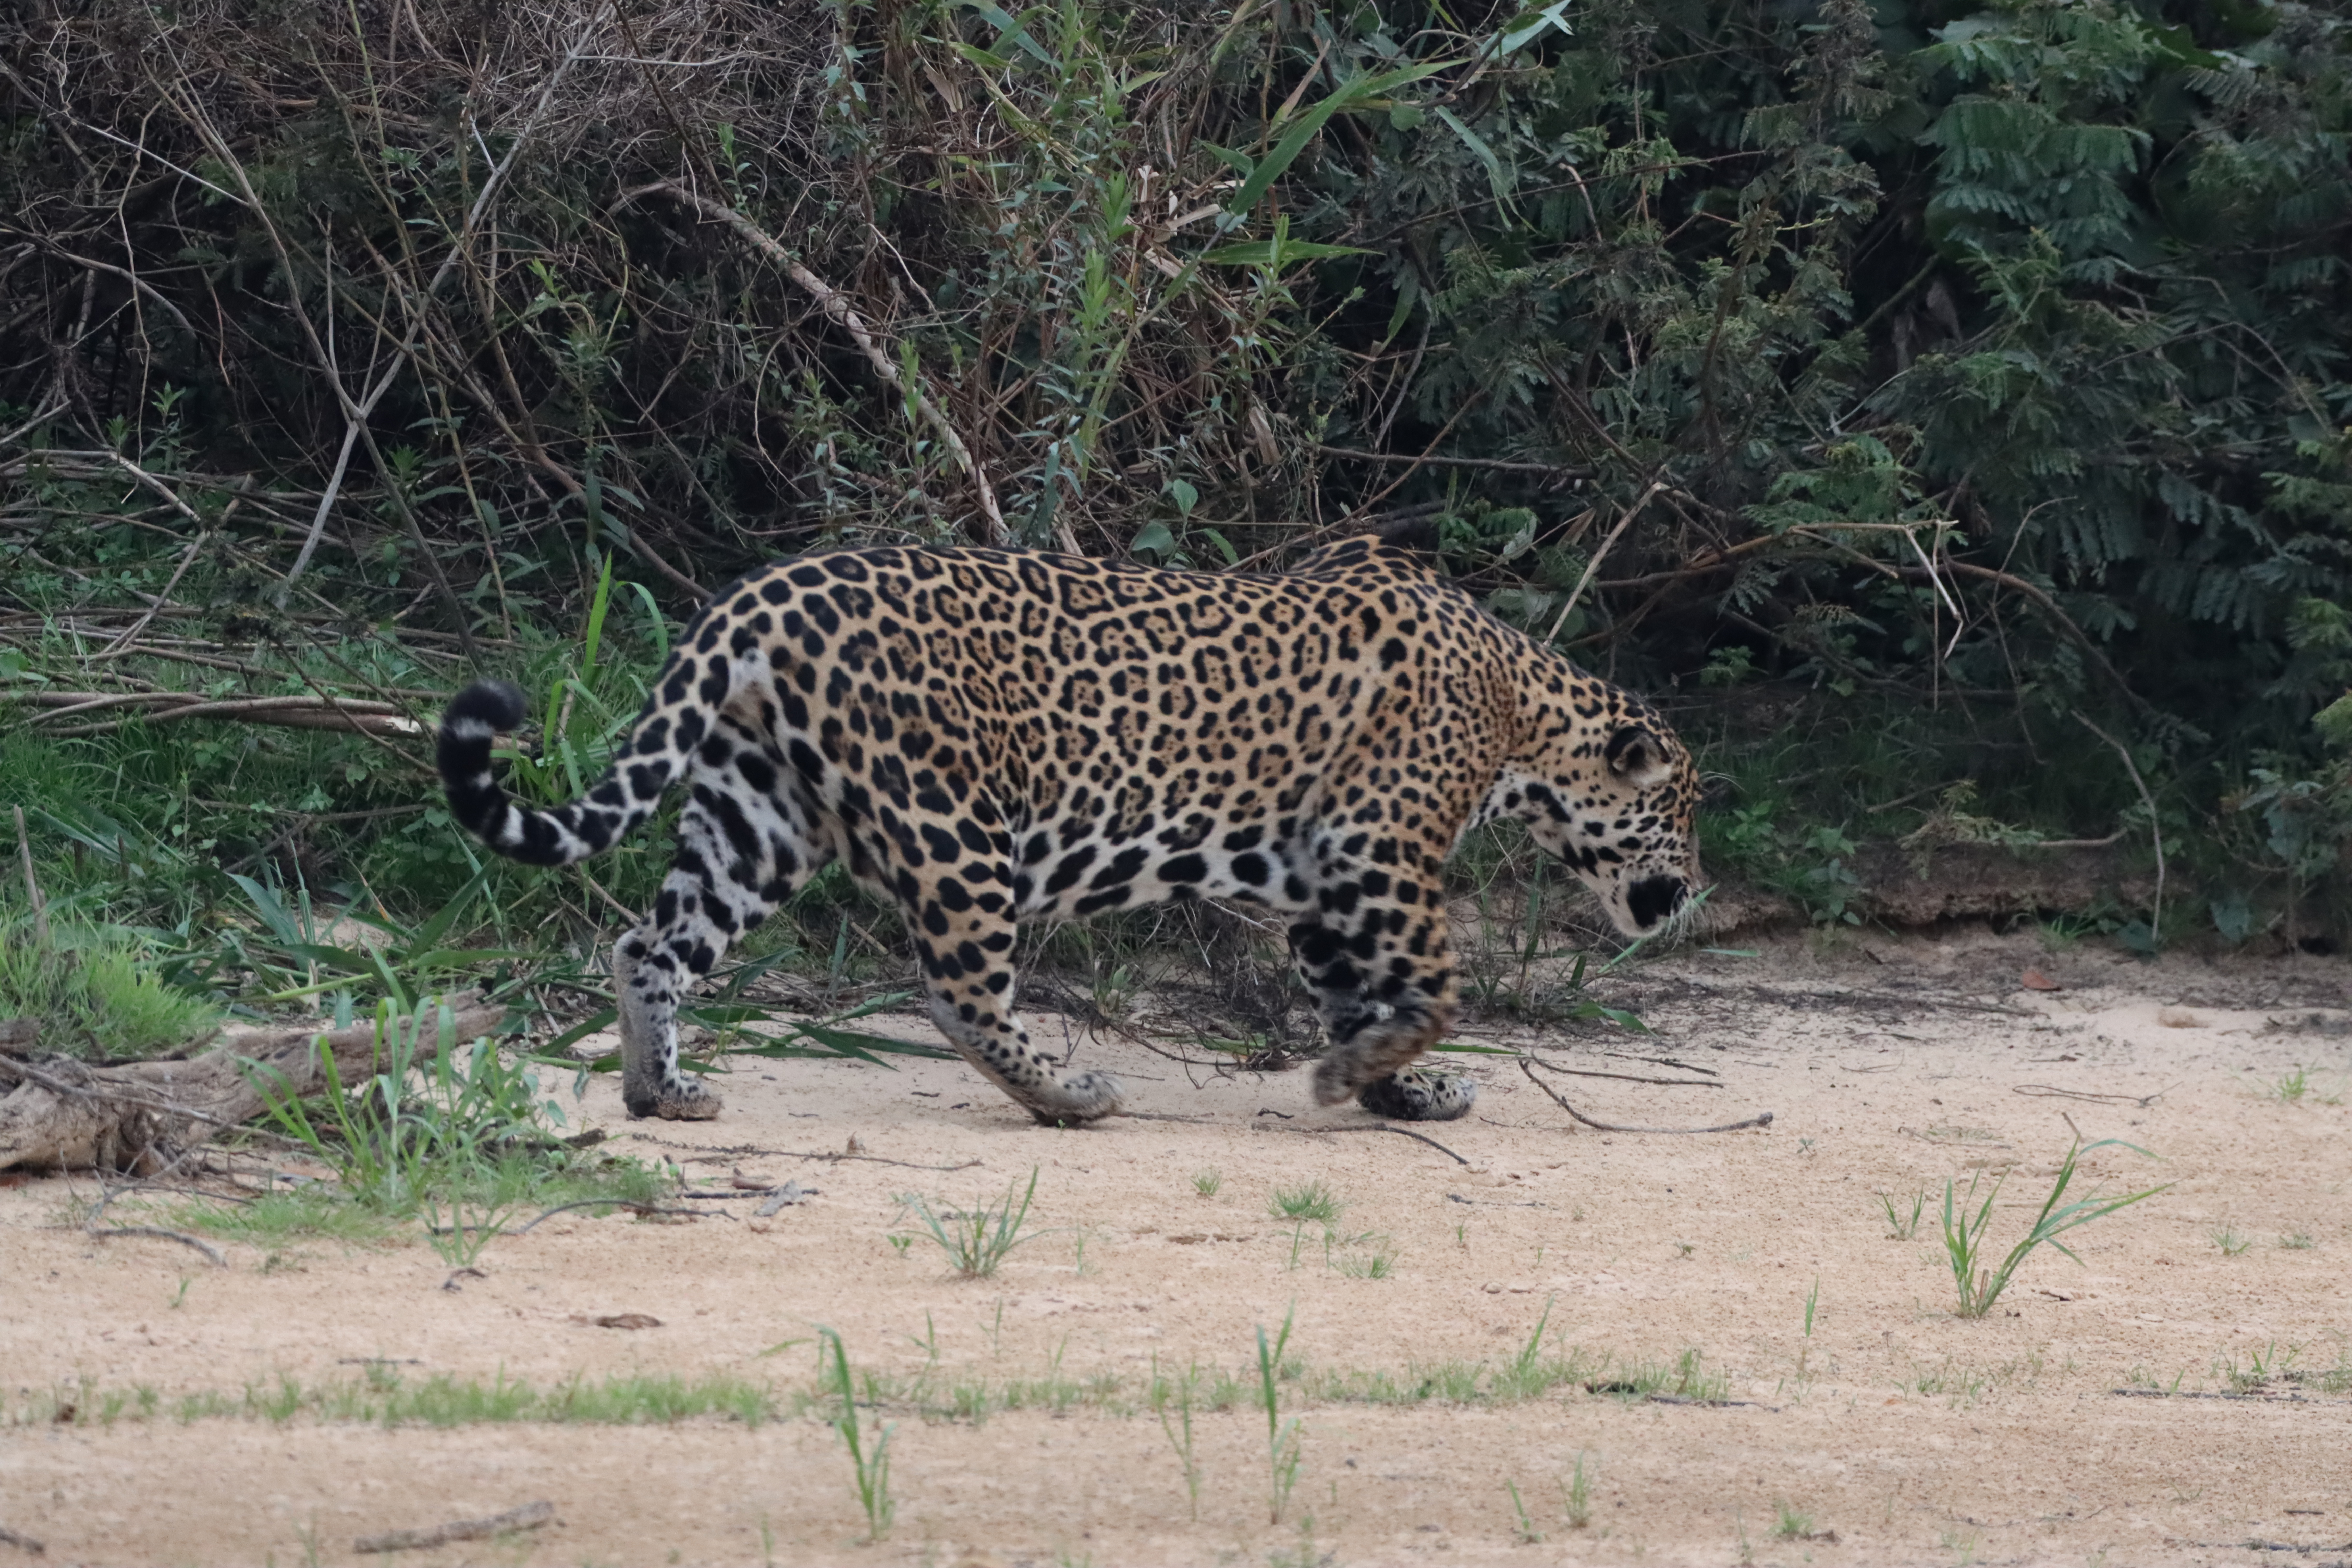
Jaguar: Pixana